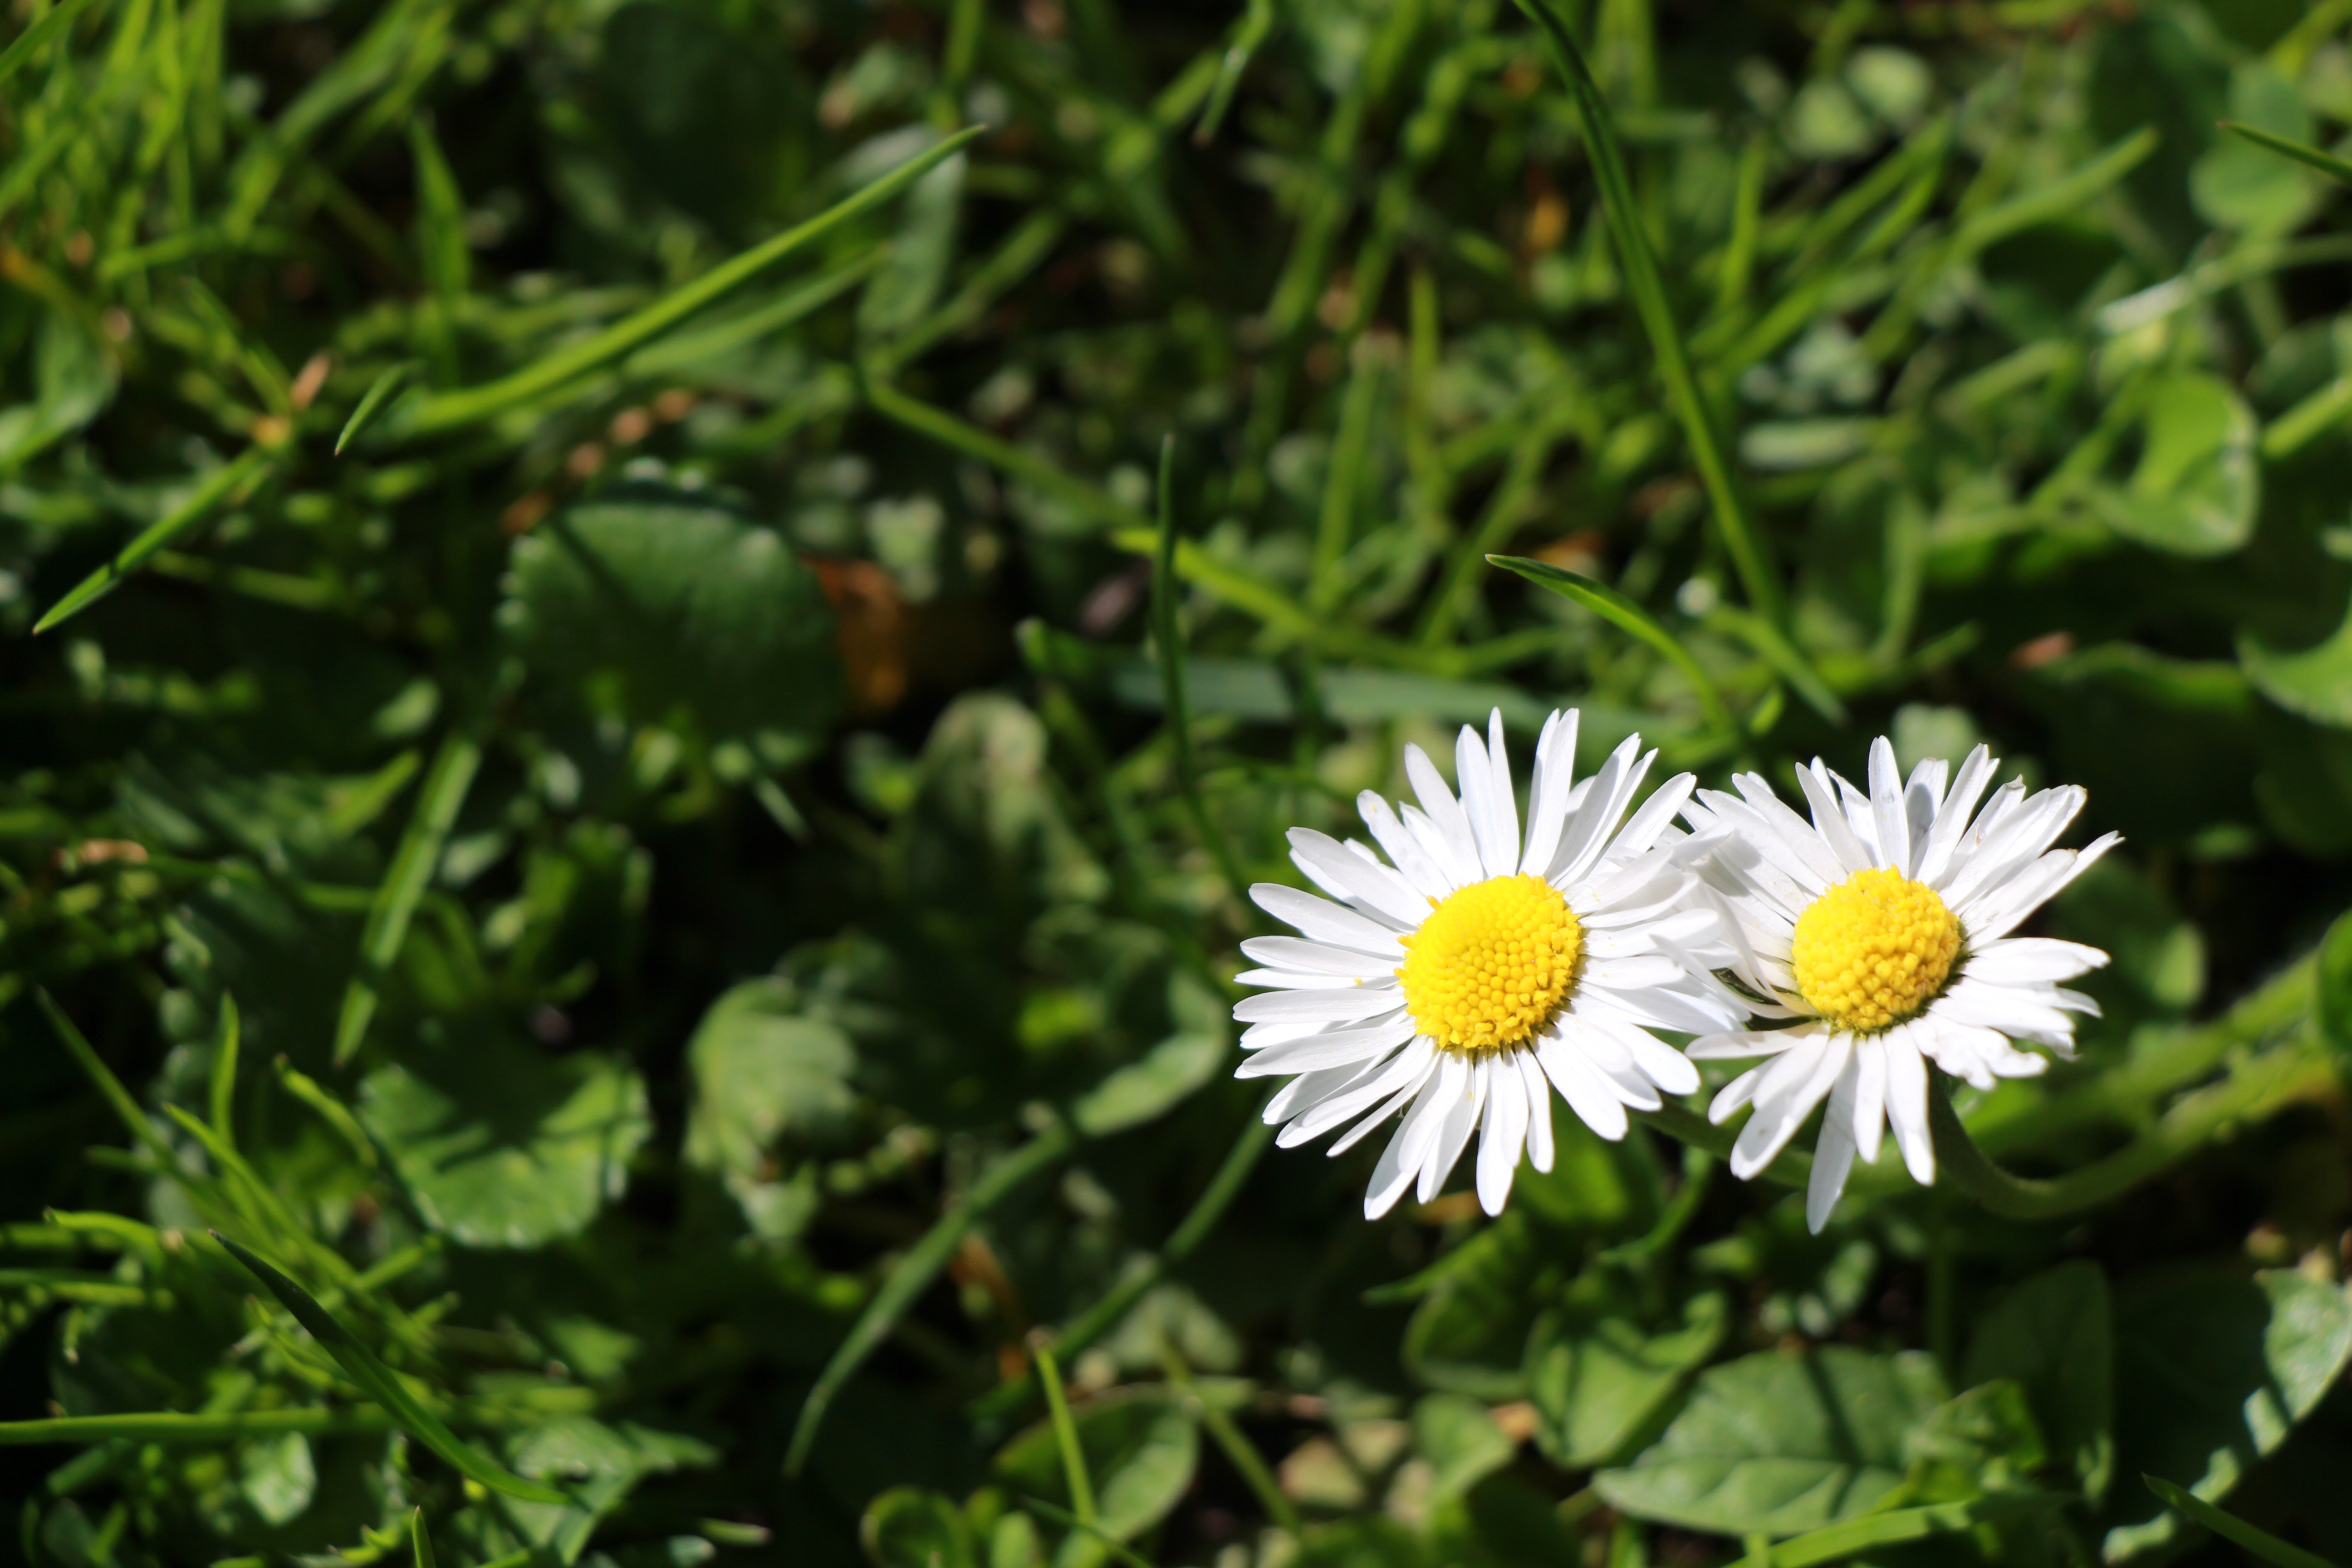
flower, nature, plant, flora, daisy, green, botany, chamaemelum nobile, land plant, grass, meadow, oxeye daisy, daisy family, flowering plant, petal, wildflower, macro photography